Sheridan Apartments (Houston)

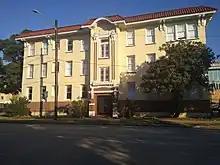
The Sheridan Apartments

The Sheridan Apartments is an apartment complex in Midtown, Houston. It was listed on the National Register of Historic Places (ID# 84001825) on August 2, 1984. It became a Texas Historic Landmark the same year, and in 1998 the City of Houston designated it as a landmark. It has Italianate features, as well as influences from the Arts and Crafts movement and the Prairie School.